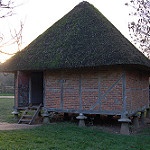
Scene: Outdoor